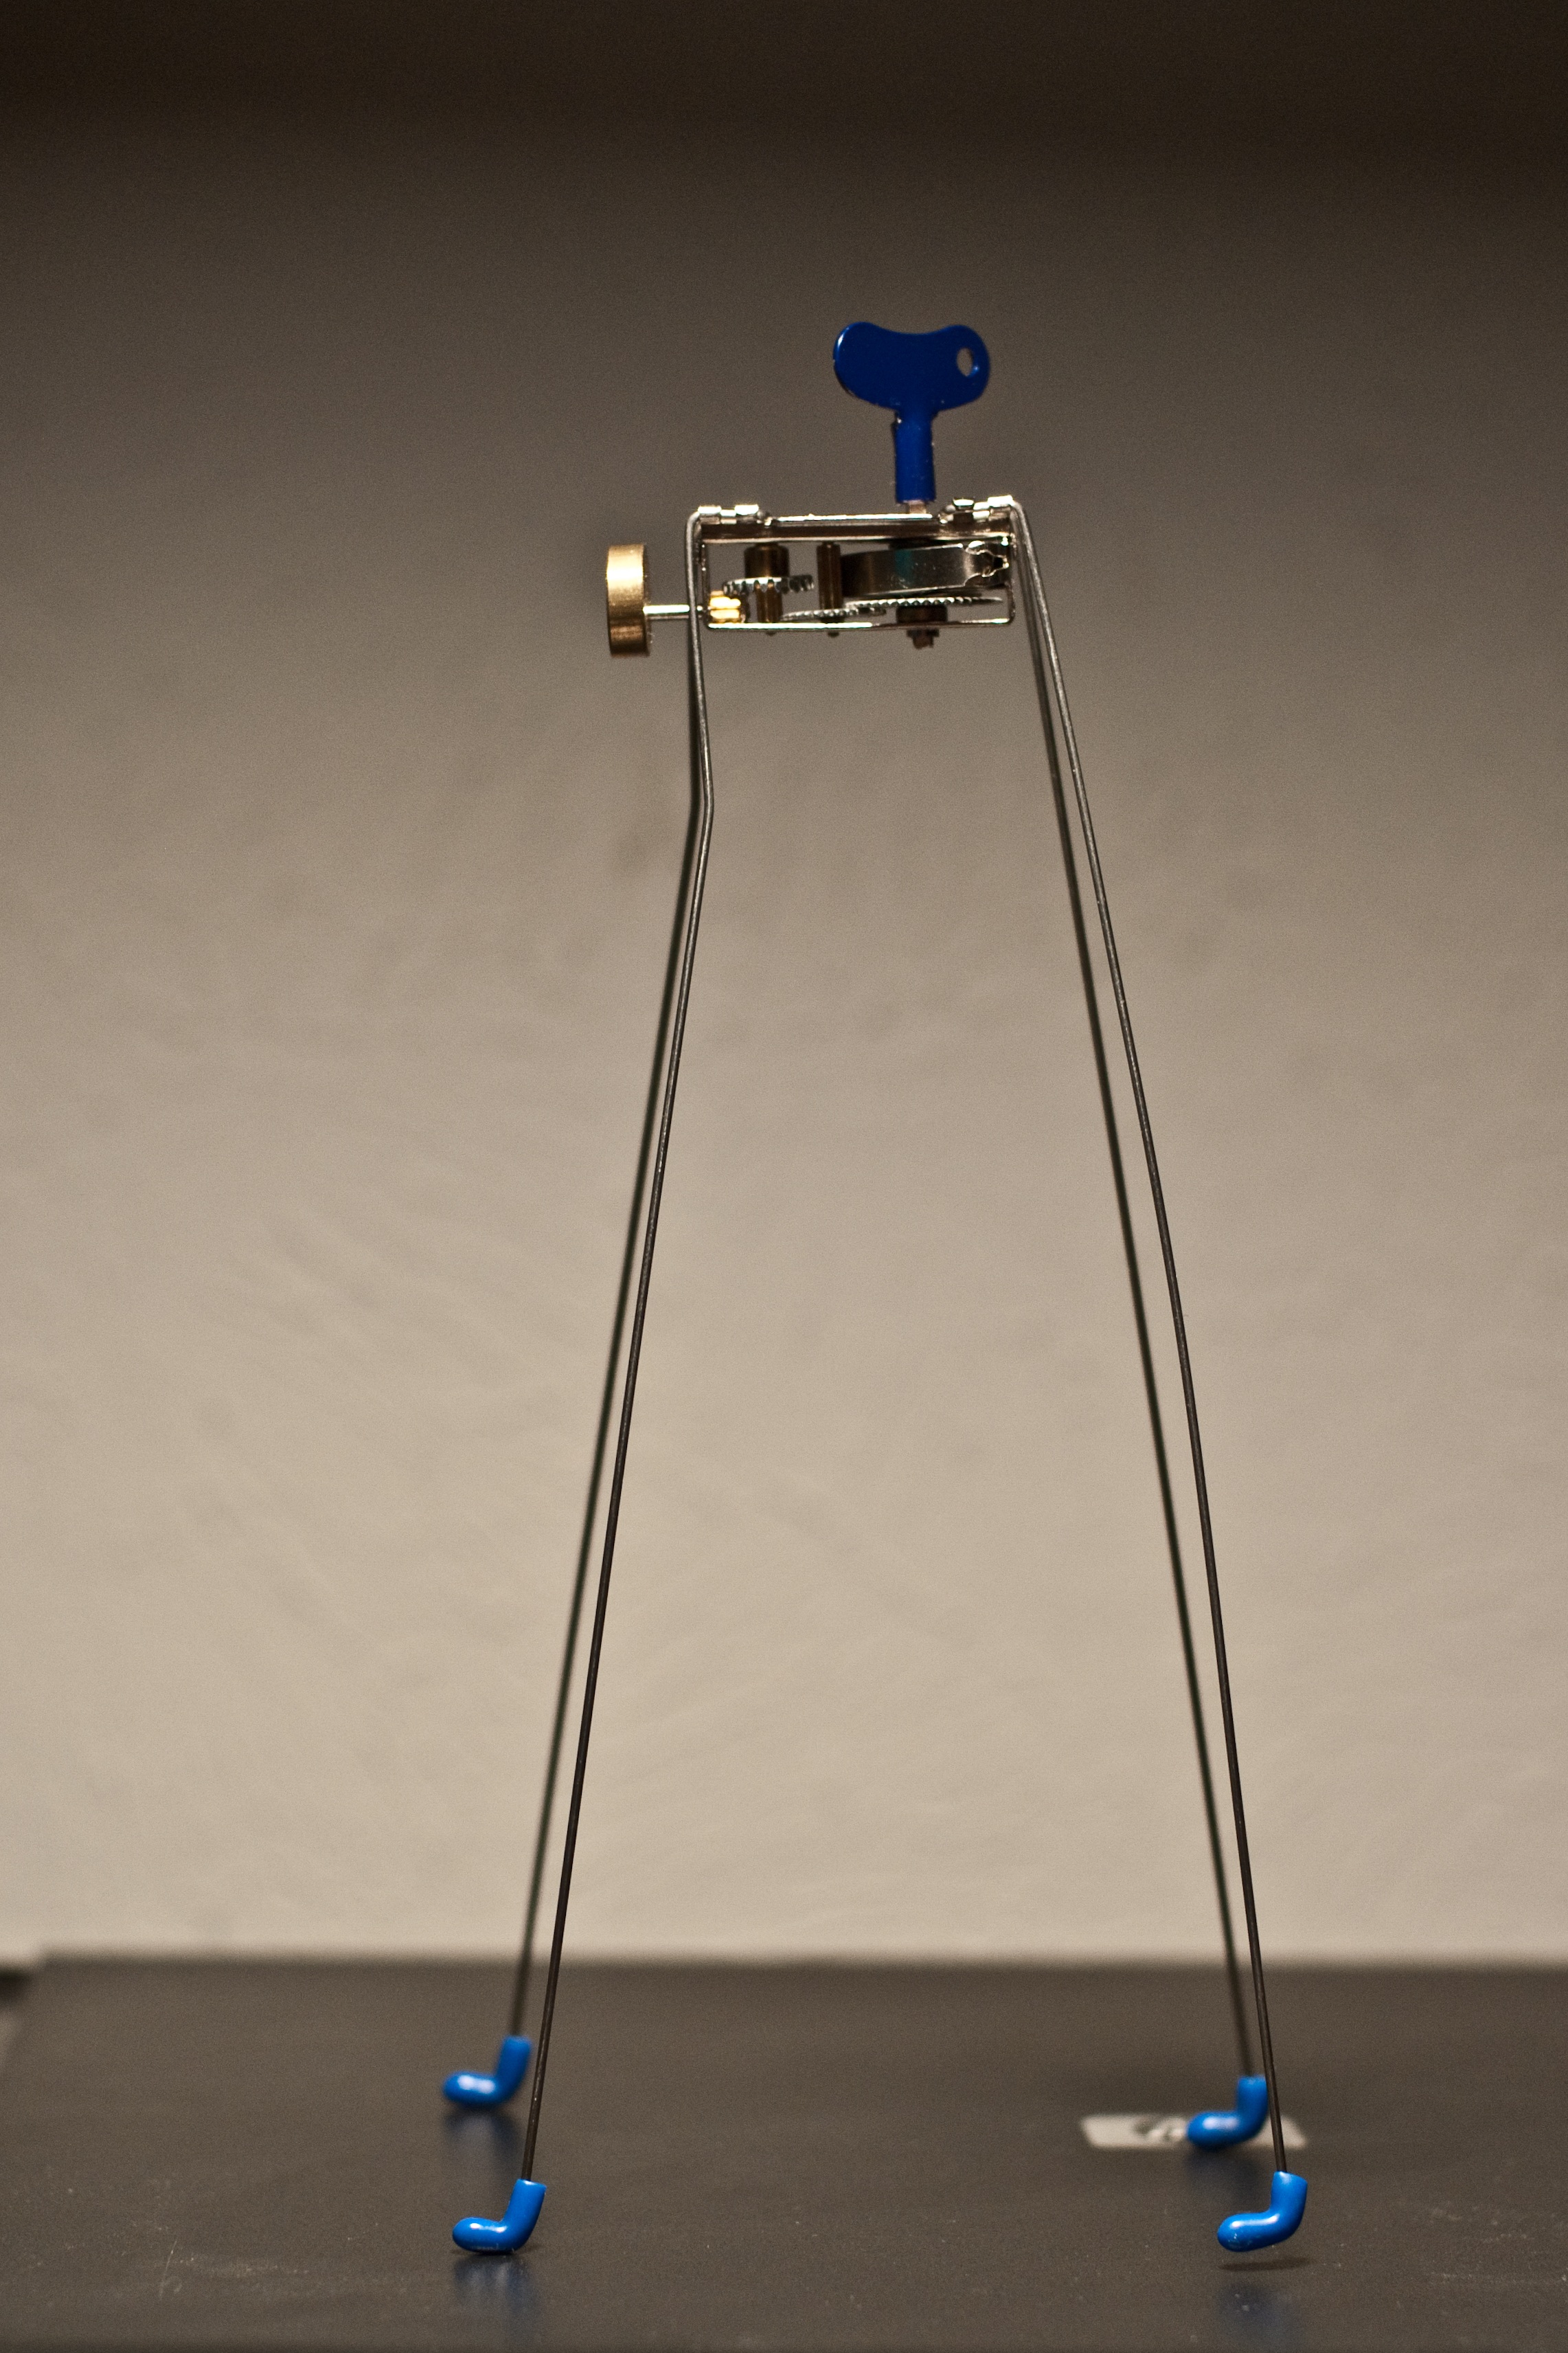
old, mast, lamp, movement, lighting, toy, laser, product, robot, amusement, plaything, wind up